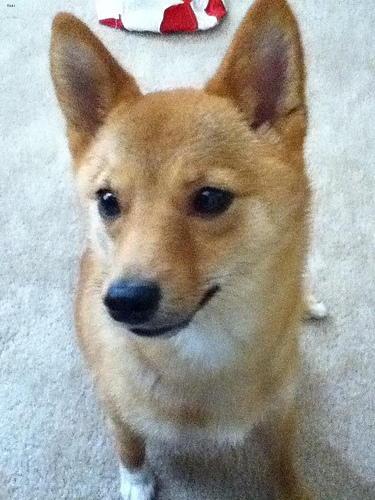
Breed: shiba_inu